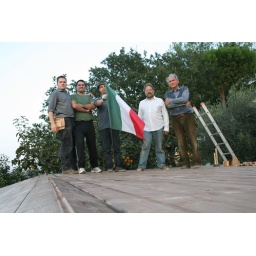
Roof building in Farm's house (16 ottobre 2006)